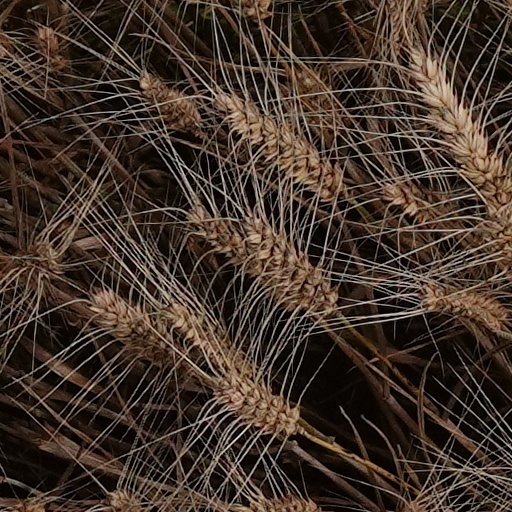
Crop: wheat